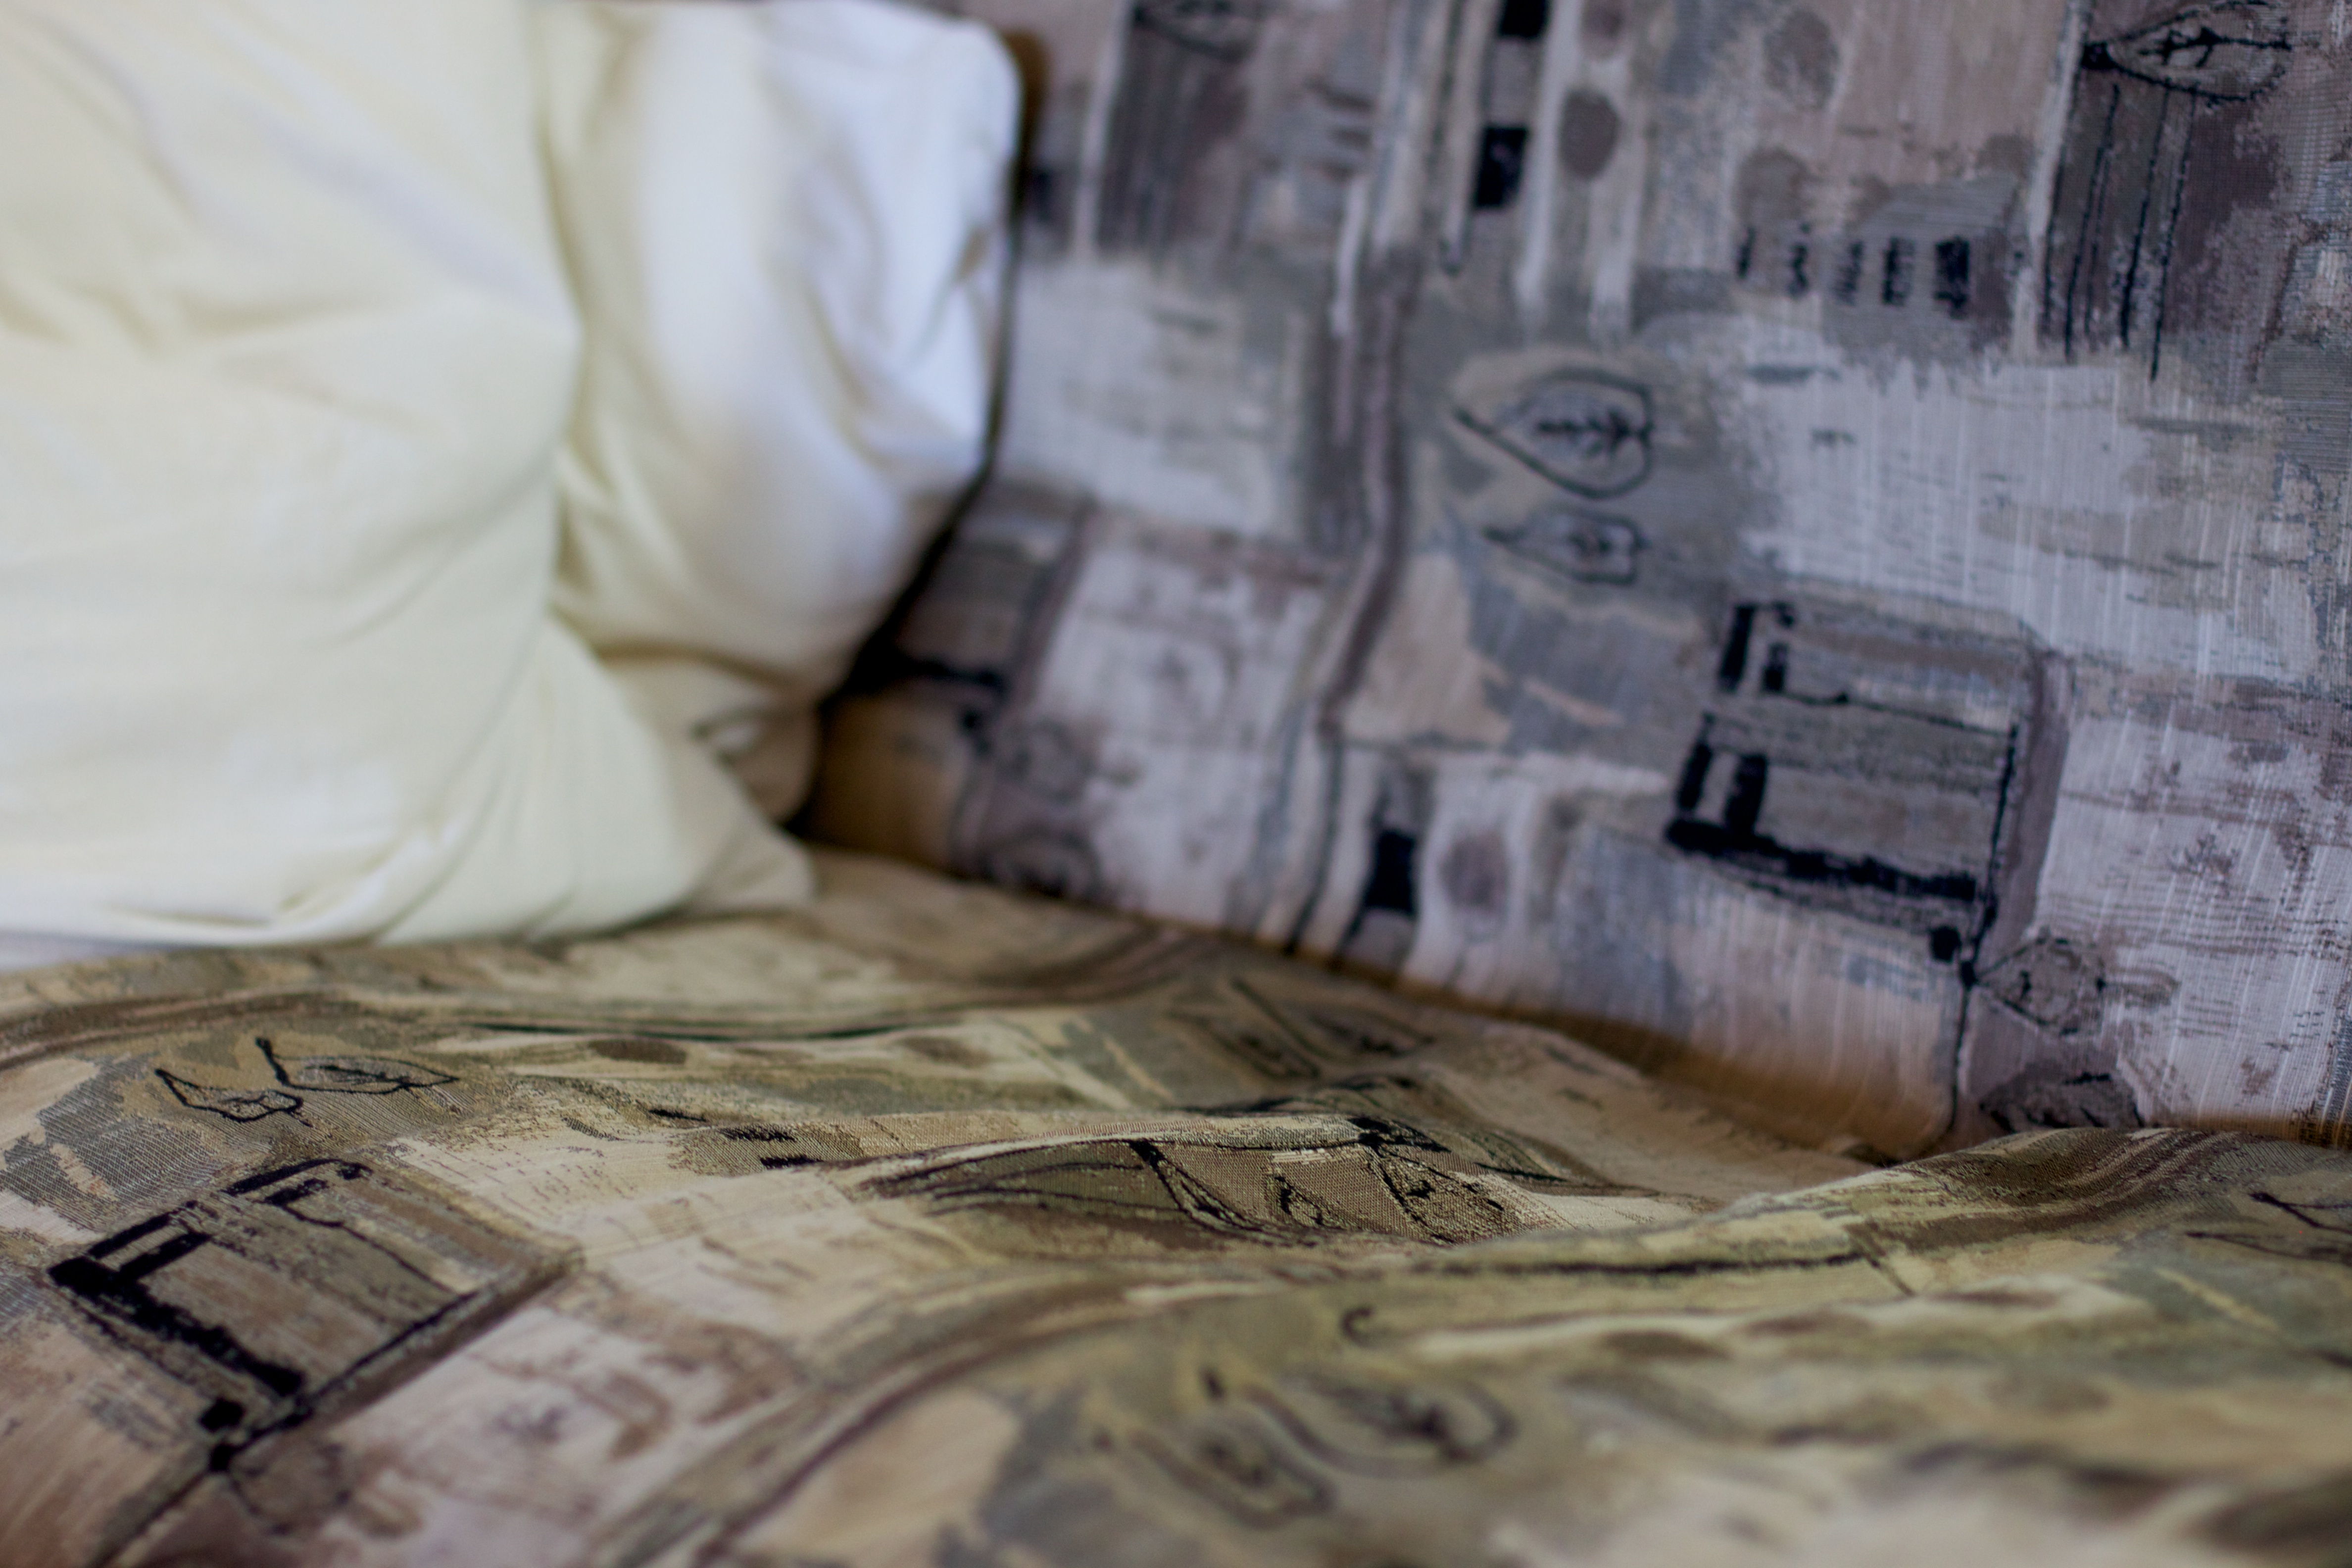
hand, wood, newspaper, art, drawing, image